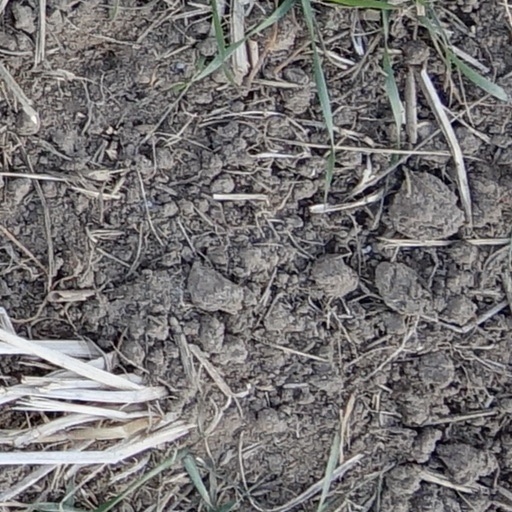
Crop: wheat